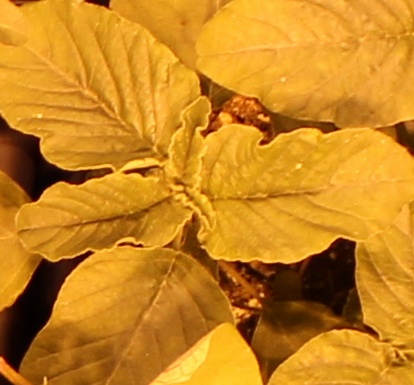
Label: Redroot Pigweed